Culver Dart

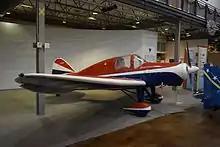
Dart GC at the Frontiers of Flight Museum

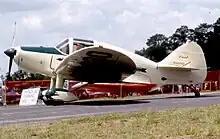
Dart GW of 1939 at Lakeland, Florida in April 2009

The Ohio History Connection holds a Culver Dart G, NC18449, in its permanent collection since 2000. The airplane currently resides in offsite storage. WAAAM Western Antique Aeroplane and Automobile Museum displays an operational Dart G, serial no. G-11, N20993. This airplane appeared in Tarnished Angels.